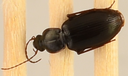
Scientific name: Calathus advena
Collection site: Rocky Mountains NEON (RMNP), plot RMNP_007